Theodoor Galle

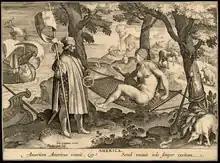
"America" engraving by Theodor Galle after Stradanus, c. 1630

Dirck or Theodoor Galle (16 July 1571 – 18 December 1633) was a Flemish Baroque engraver.